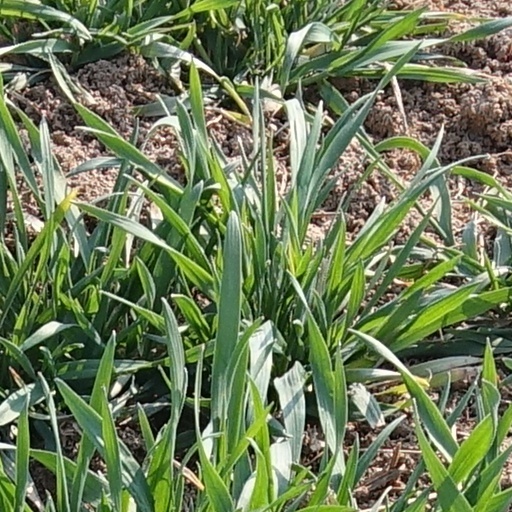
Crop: wheat